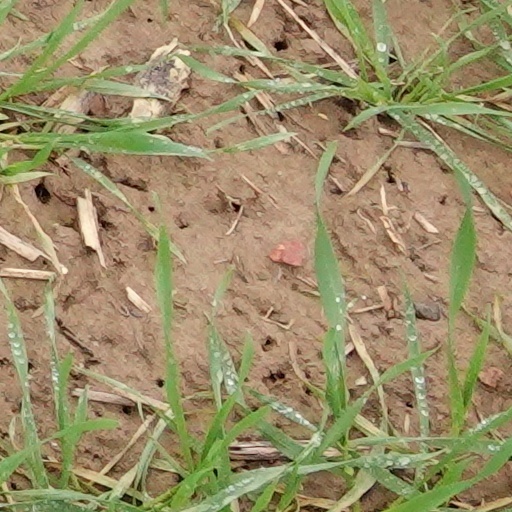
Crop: wheat